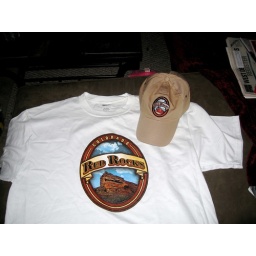
shirt and hat from Red Rocks in Colorado